List of historical opera characters

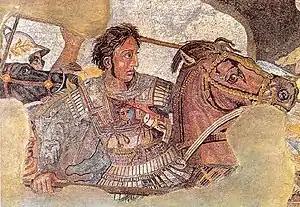
Alexander the Great who appears as a character in over seventy operas, including two by George Frideric Handel

This is a list of historical figures who have been characters in opera or operetta.